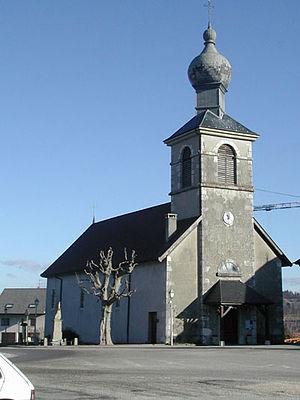
L'église Saint-Donat est un édifice religieux catholique sis à Cuvat dans le département de la Haute-Savoie. L'église actuelle, édifiée en 1821, est la dernière d'une série qui furent construites depuis la fondation de la paroisse de Cuvat en 1275.
Cette liste des églises de la Haute-Savoie recense les édifices religieux - églises, basiliques et cathédrales - situés dans le département de la Haute-Savoie. Tous sont situés dans le diocèse d'Annecy, hormis ceux situés dans les paroisses du canton de Rumilly, unis à l'archidiocèse de Chambéry, Maurienne et Tarentaise.